Porsche 919 Hybrid

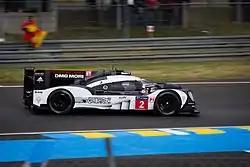
The No. 2 Porsche 919 Hybrid of Romain Dumas, Neel Jani and Marc Lieb won two races, including the 24 Hours of Le Mans, and the team's second consecutive World Endurance Drivers' Championship.

In qualifying for the 6 Hours of Fuji, Porsche secured the front row with Bernhard and Webber on pole position and Dumas and Lieb in second. The race began after 40 minutes behind the safety car on a wet track, in mist and fog. Webber immediately fell to fourth following a driver error. Once the track dried, Dumas took the lead, but his crew incurred a drive-through penalty for passing under full course yellow flag conditions. Porsche invoked team orders on Jani on the final lap to give Bernhard, Webber and Hartley the win. At the 6 Hours of Shanghai, Hartley and Webber took another pole position with Lieb and Dumas again in second. Hartley led the weather-affected race from the start, but Lieb hit Lotterer's No. 7 Audi and spun on a kerb. Jani took over the No. 18 entry; he recovered to pass the Audi cars for the lead, but Dumas spun with 1 hour and 20 minutes to go. The No. 18 car recovered to second while Bernhard and Webber's No. 17 car won its fourth race of 2015 and the World Manufacturers' Championship for Porsche with one race left in the season.